Winter Hill, Somerville, Massachusetts

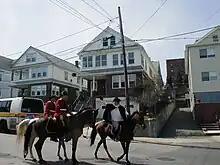
Patriots' Day re-enactment of Paul Revere's Ride in Winter Hill in 2004

An early map of the area (dated 1637) from the papers of the family of John Winthrop includes some of this neighborhood and the adjacent Ten Hills section. A Map of the Battle of Bunker Hill from 1775 displays Winter Hill to the northwest, with woody and marshy regions beyond. A map by Henry Pelham published in 1777 includes the Winter Hill Fort as part of the "Military Works" in the area. The Winter Hill Fort was described as "extensive" among other American Revolutionary War installations, but little evidence of the structural features remains. A "Plan of the Rebels Works" in the Library of Congress collection offers a glimpse of the layout. This stronghold is also diagrammed in a map credited to John Montrésor indicating that this was a part of Charlestown at the time.